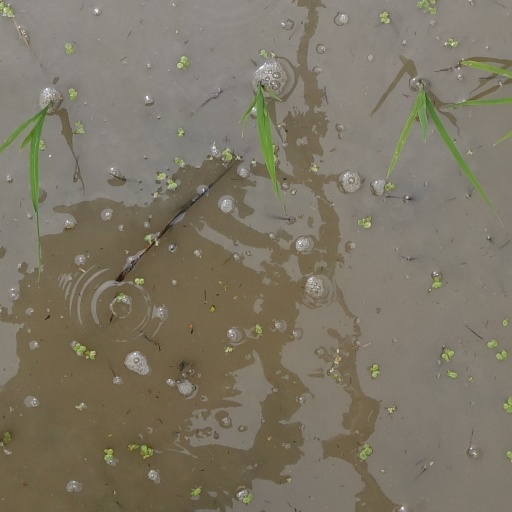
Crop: rice